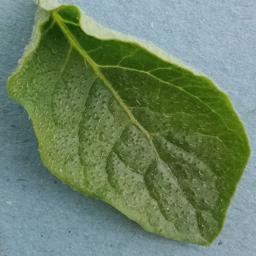
Label: Potato___Healthy